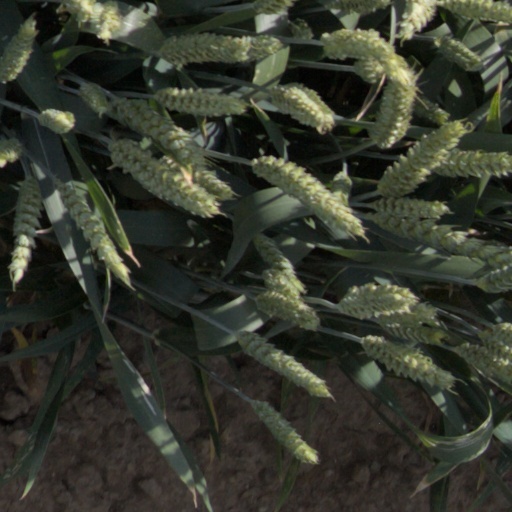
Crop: wheat